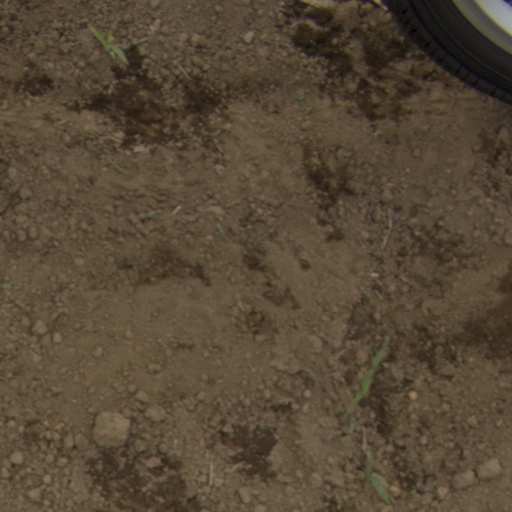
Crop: Jerusalem artichoke